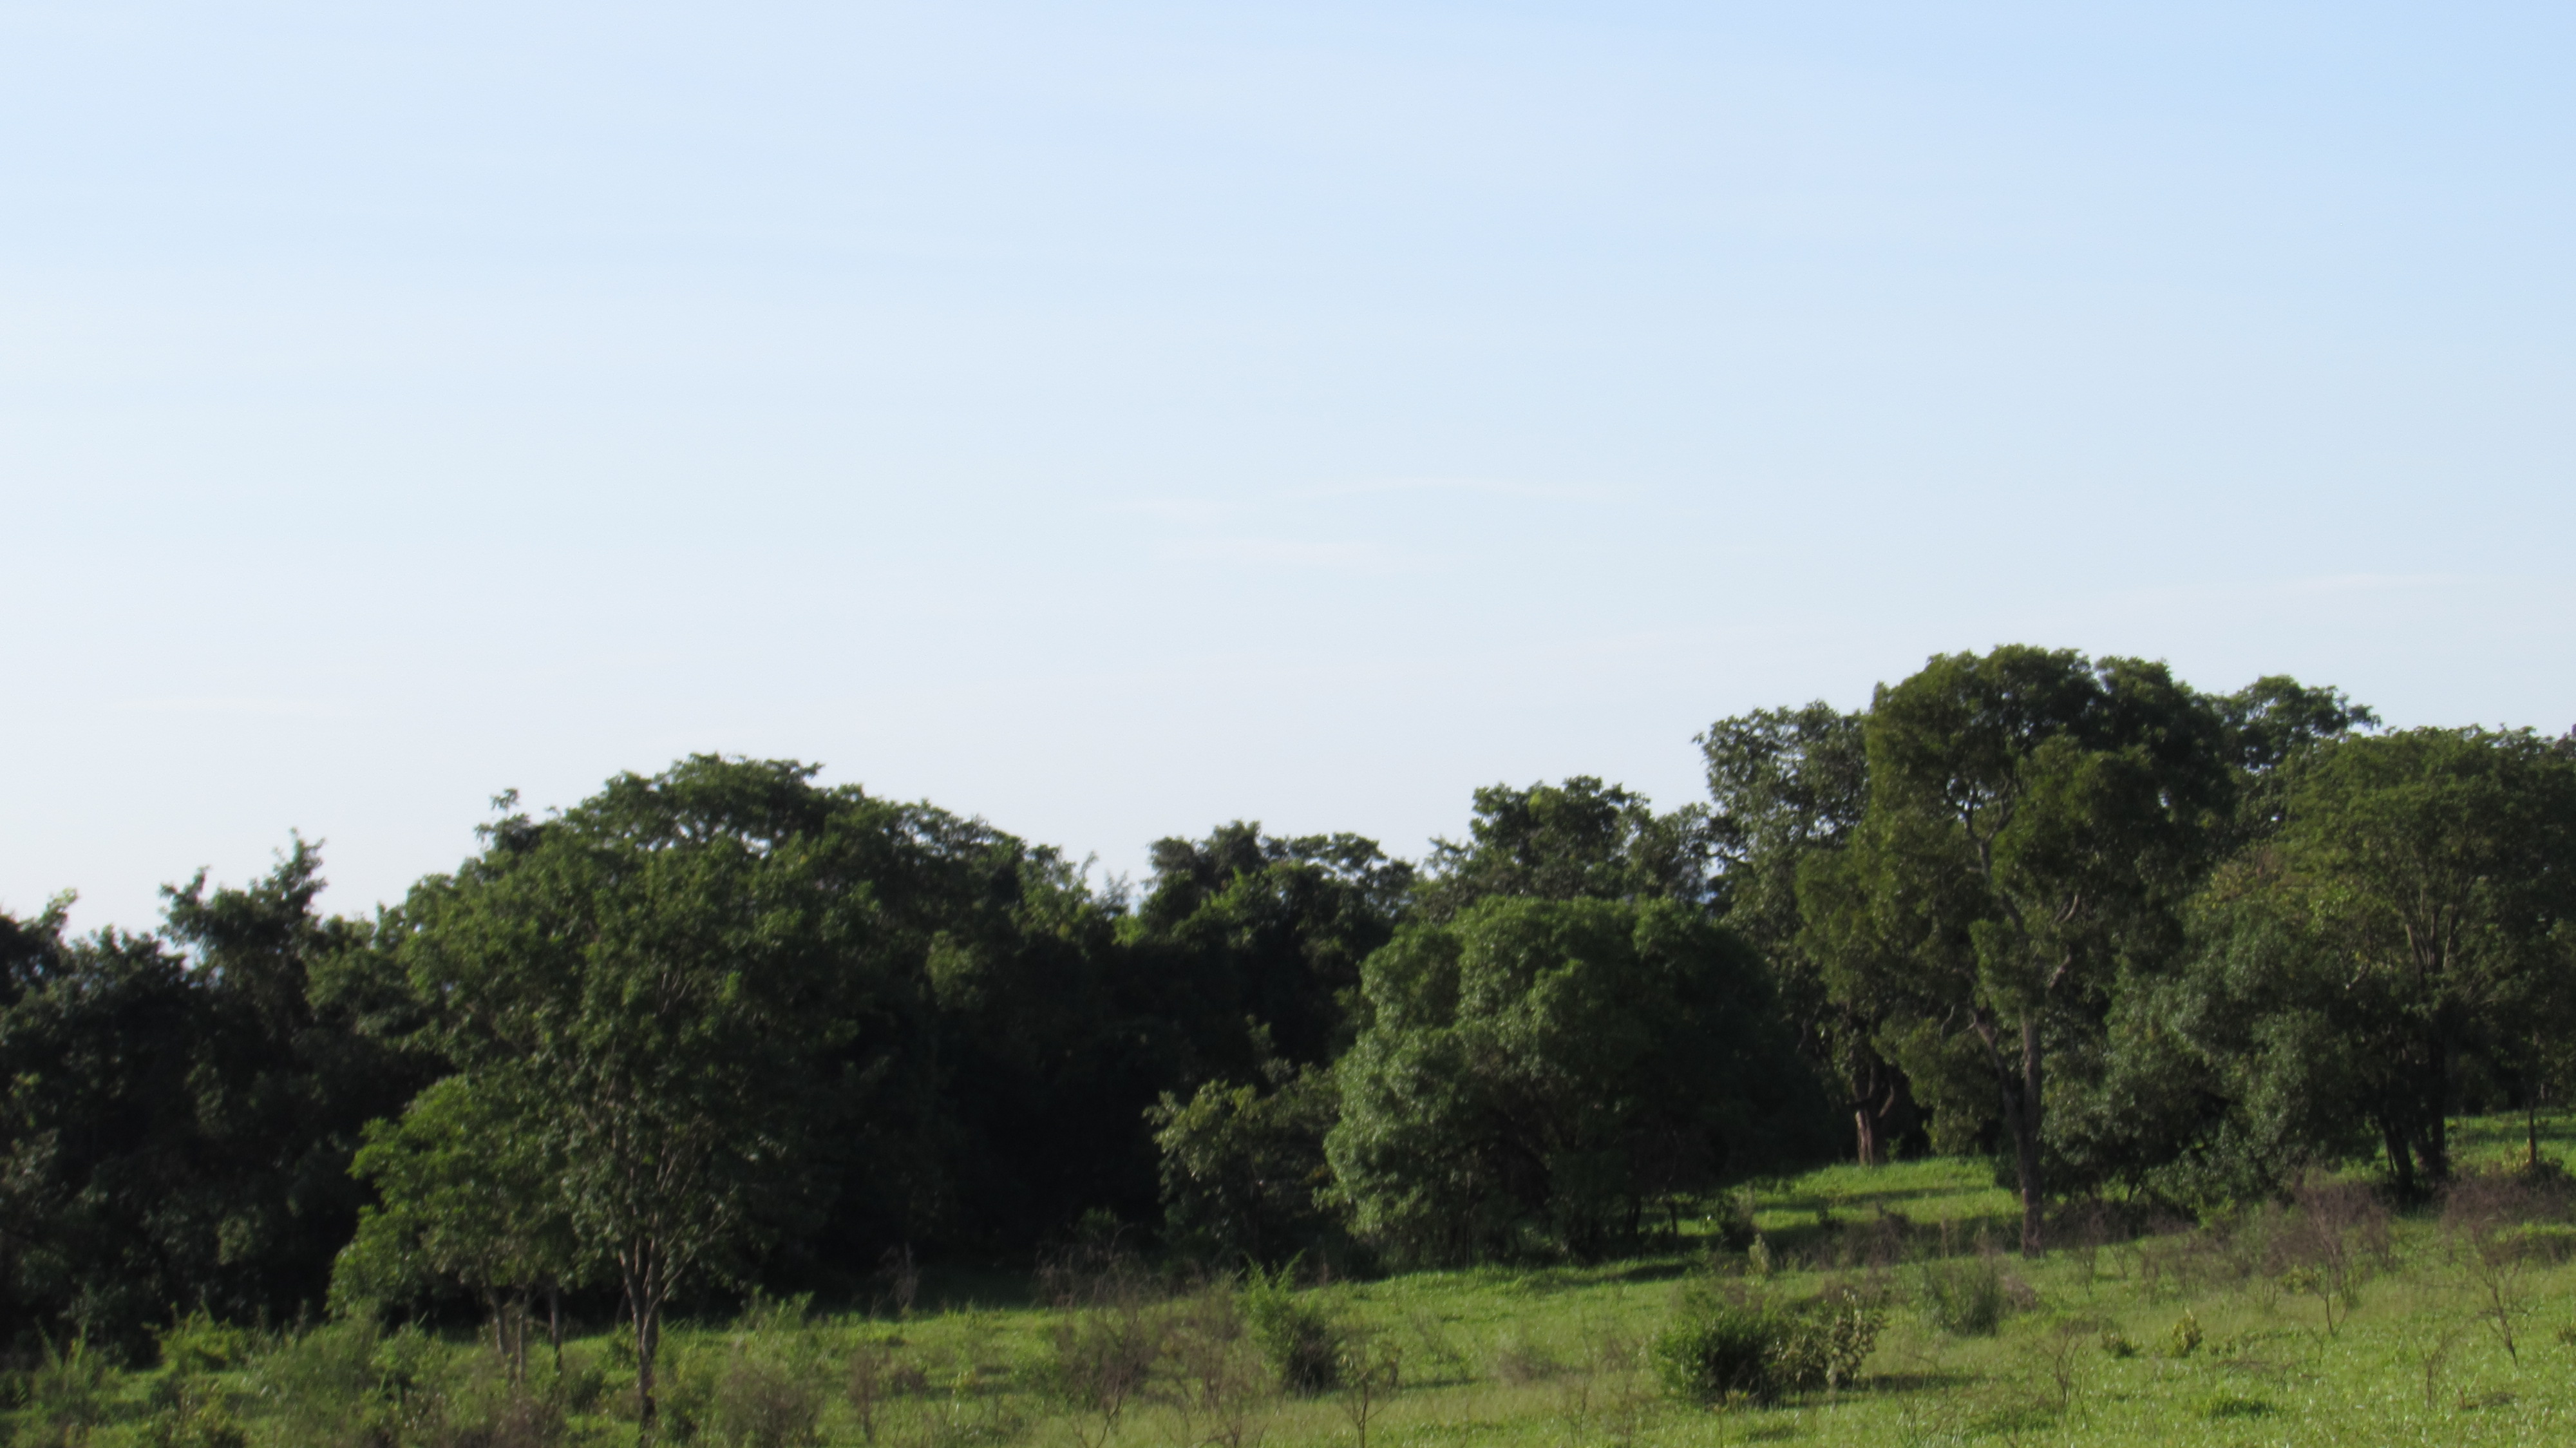
farm, tree, sky, vegetation, grassland, nature reserve, ecosystem, pasture, shrubland, savanna, rural area, plain, field, prairie, grass, biome, land lot, forest, meadow, plant community, ecoregion, hill, jungle, landscape, plantation